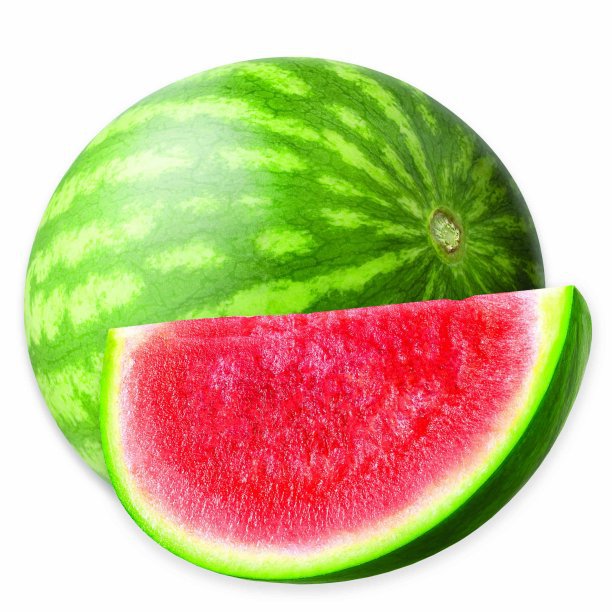
Label: Watermelon